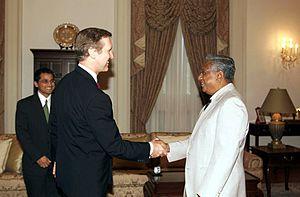
Le président de la République de Singapour est le chef de l'État de Singapour, élu pour un mandat de 6 ans. Son rôle est symbolique, le Premier ministre détient en effet l'essentiel du pouvoir.